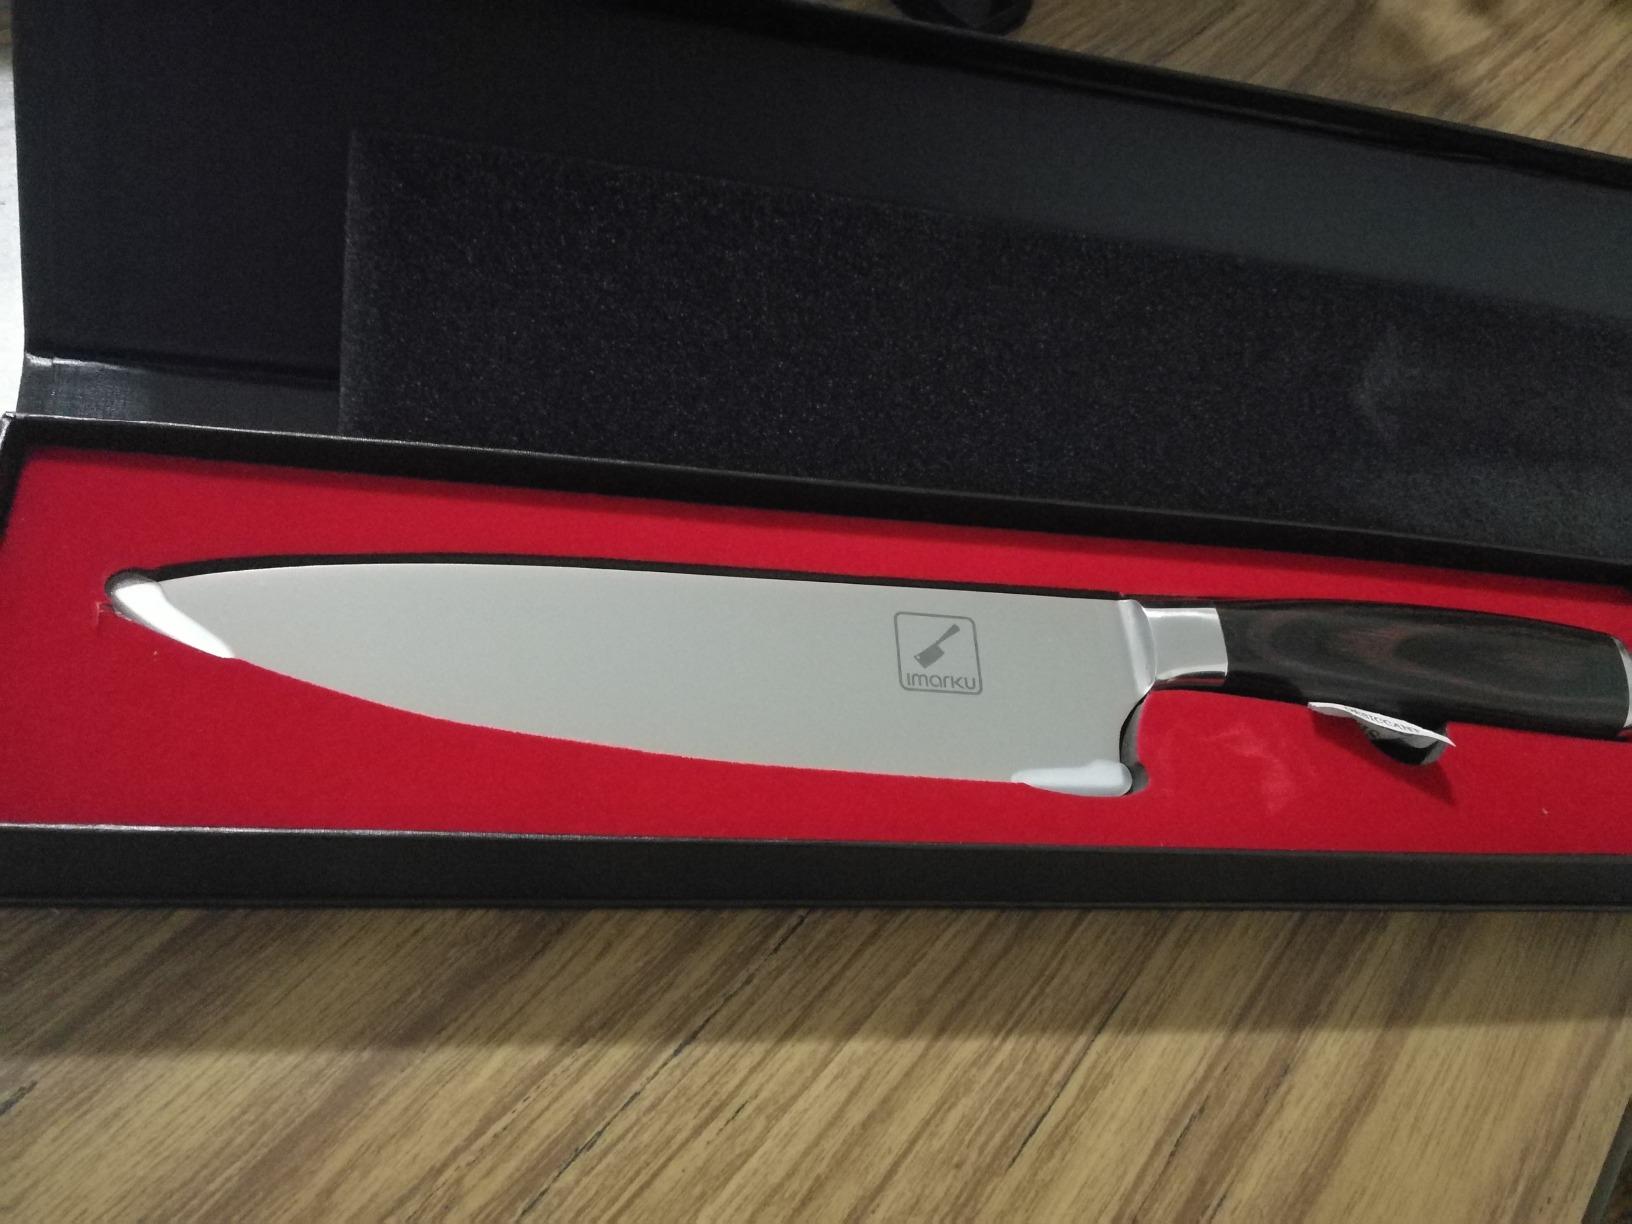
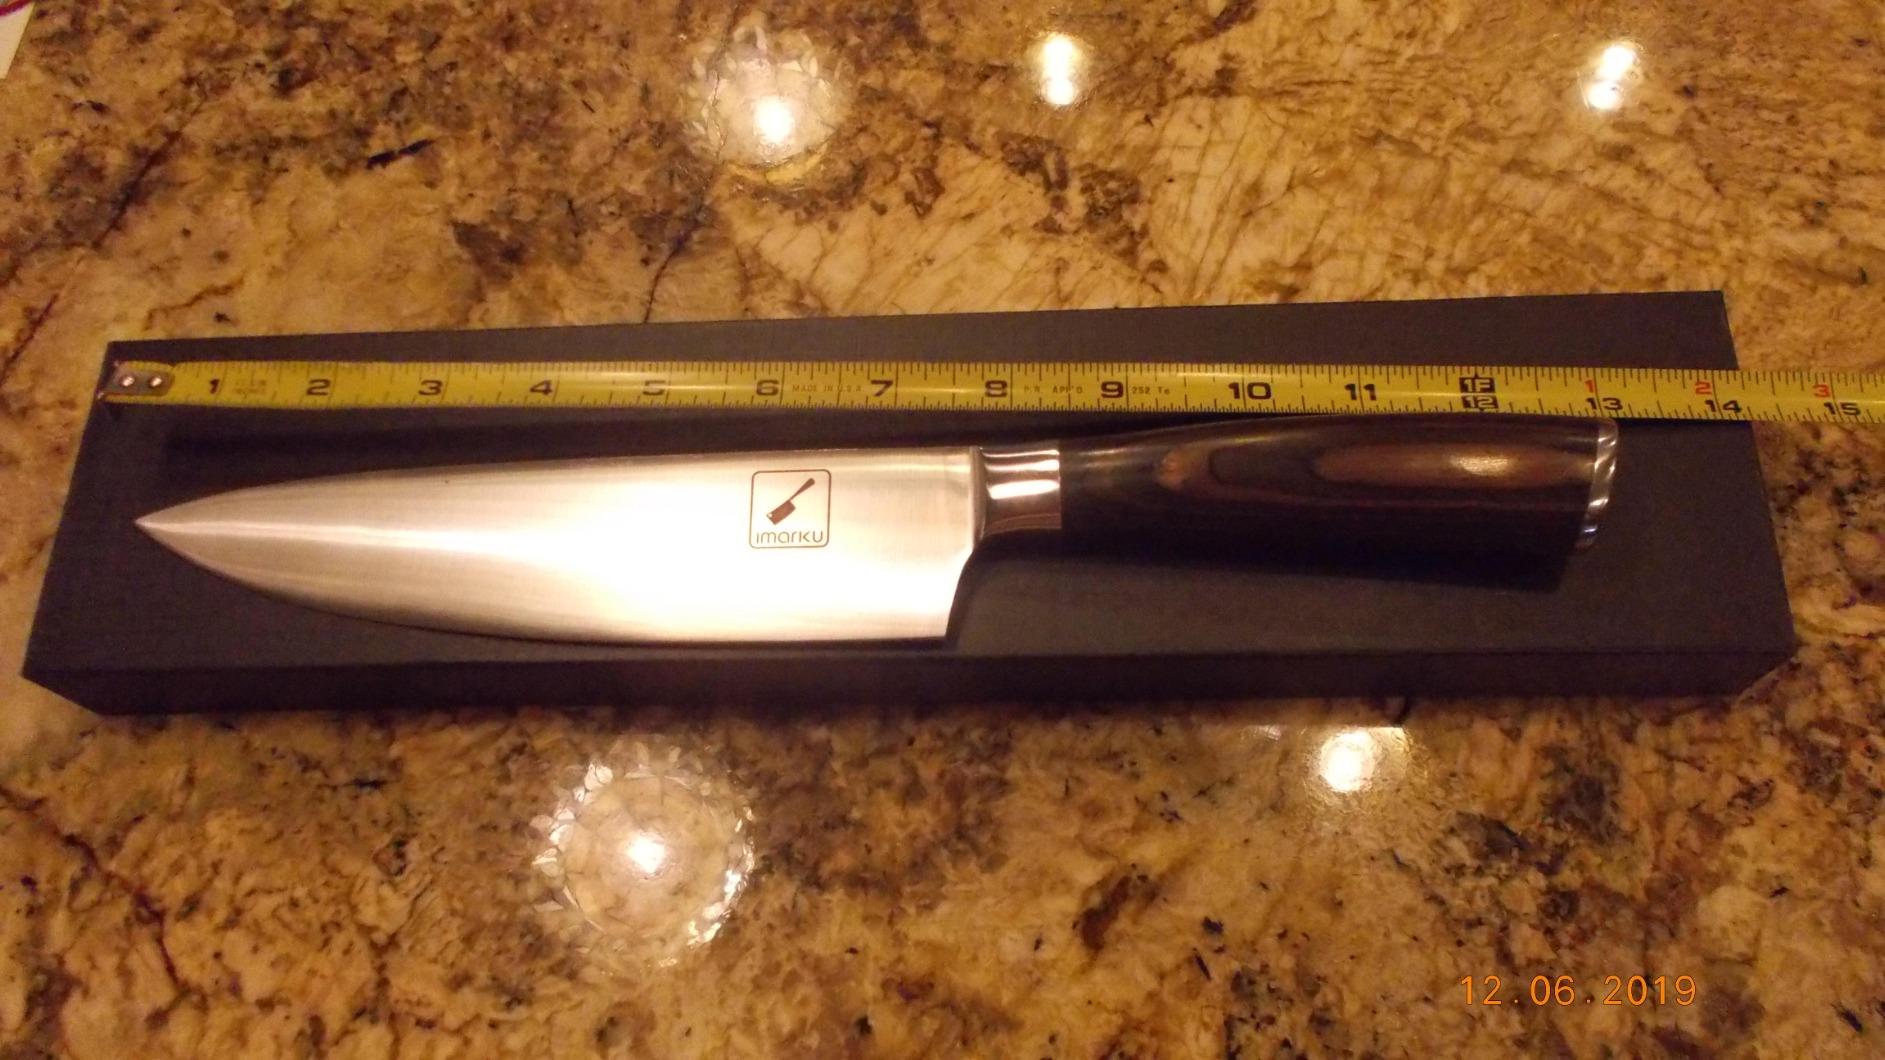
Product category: items_knife
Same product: yes